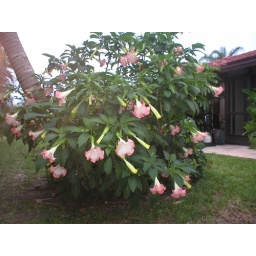
Copy of flowers on tree in fl001